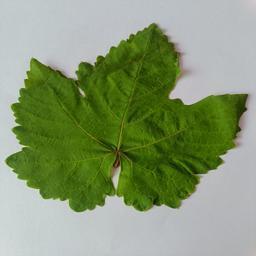
Label: Healthy Leaves